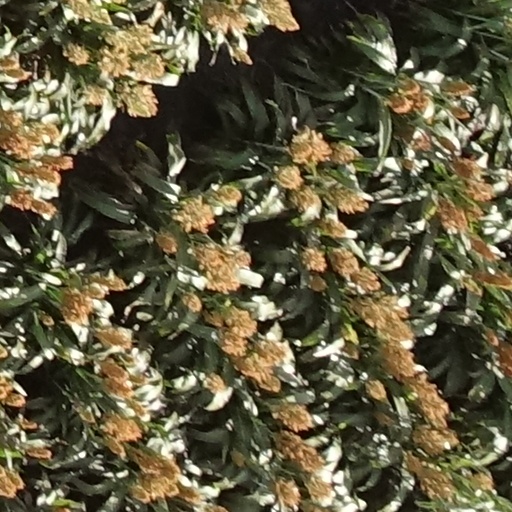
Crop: sorghum